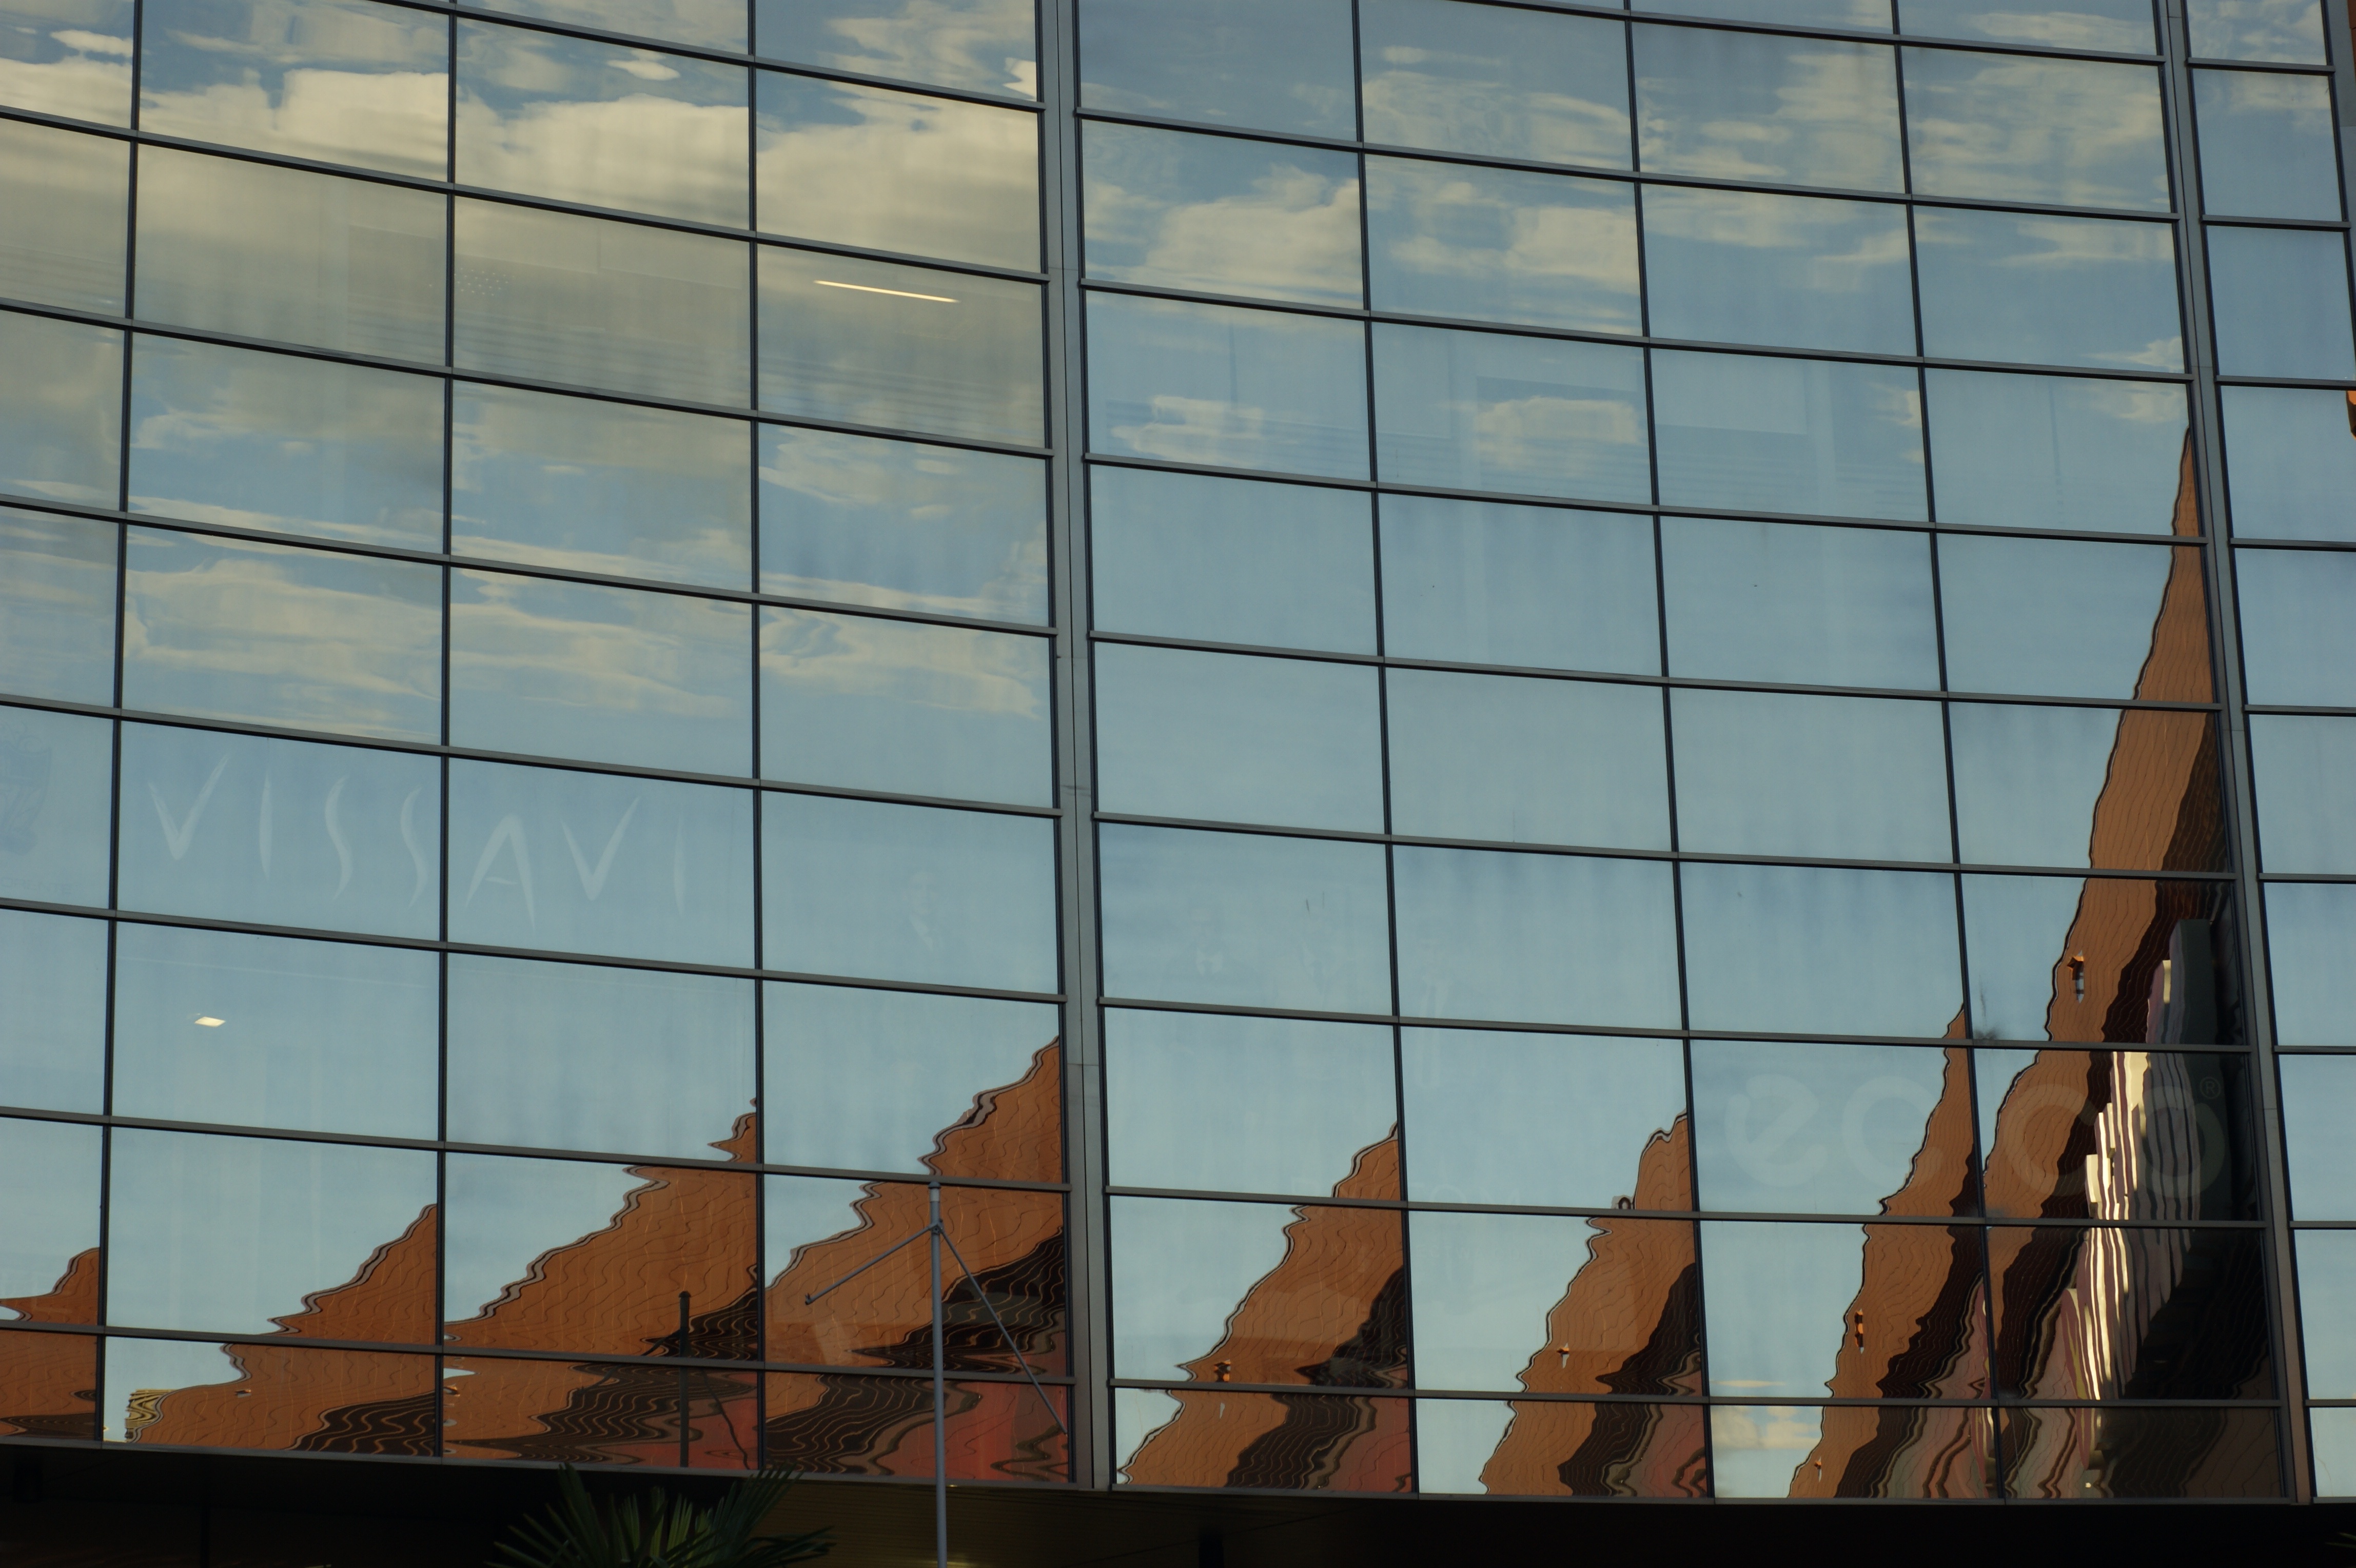
architecture, window, glass, building, city, skyscraper, wall, line, reflection, facade, tower block, symmetry, mirror, shape, daylighting, glass wall, urban area, window covering